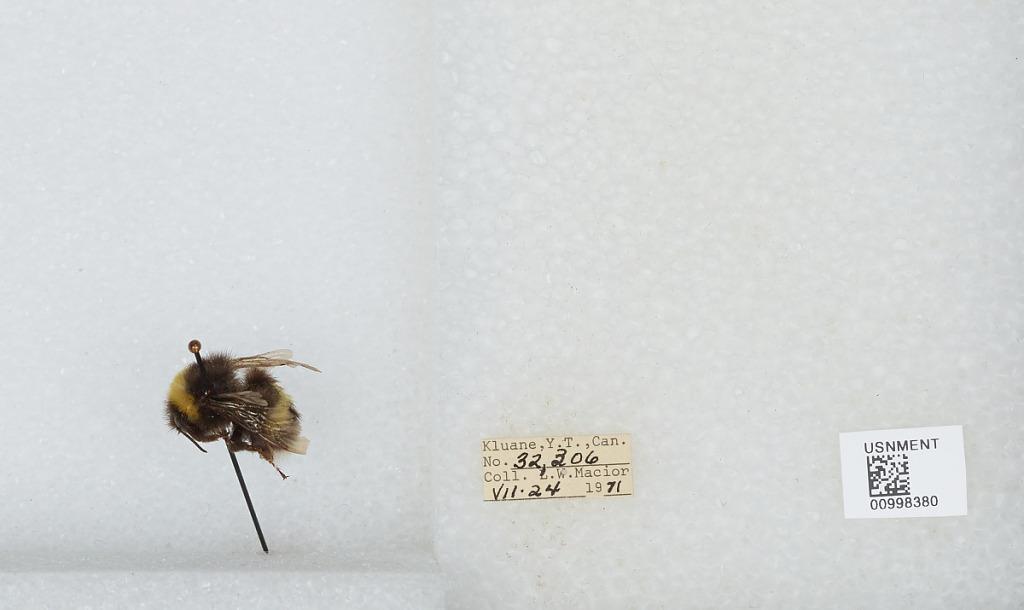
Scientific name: Bombus (Bombus) lucorum (Linnaeus)
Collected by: L. Macior
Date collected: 1971-7-24
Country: Canada
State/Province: Yukon Territory
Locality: Kluane
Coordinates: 60.75, -139.5